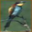
Label: bird